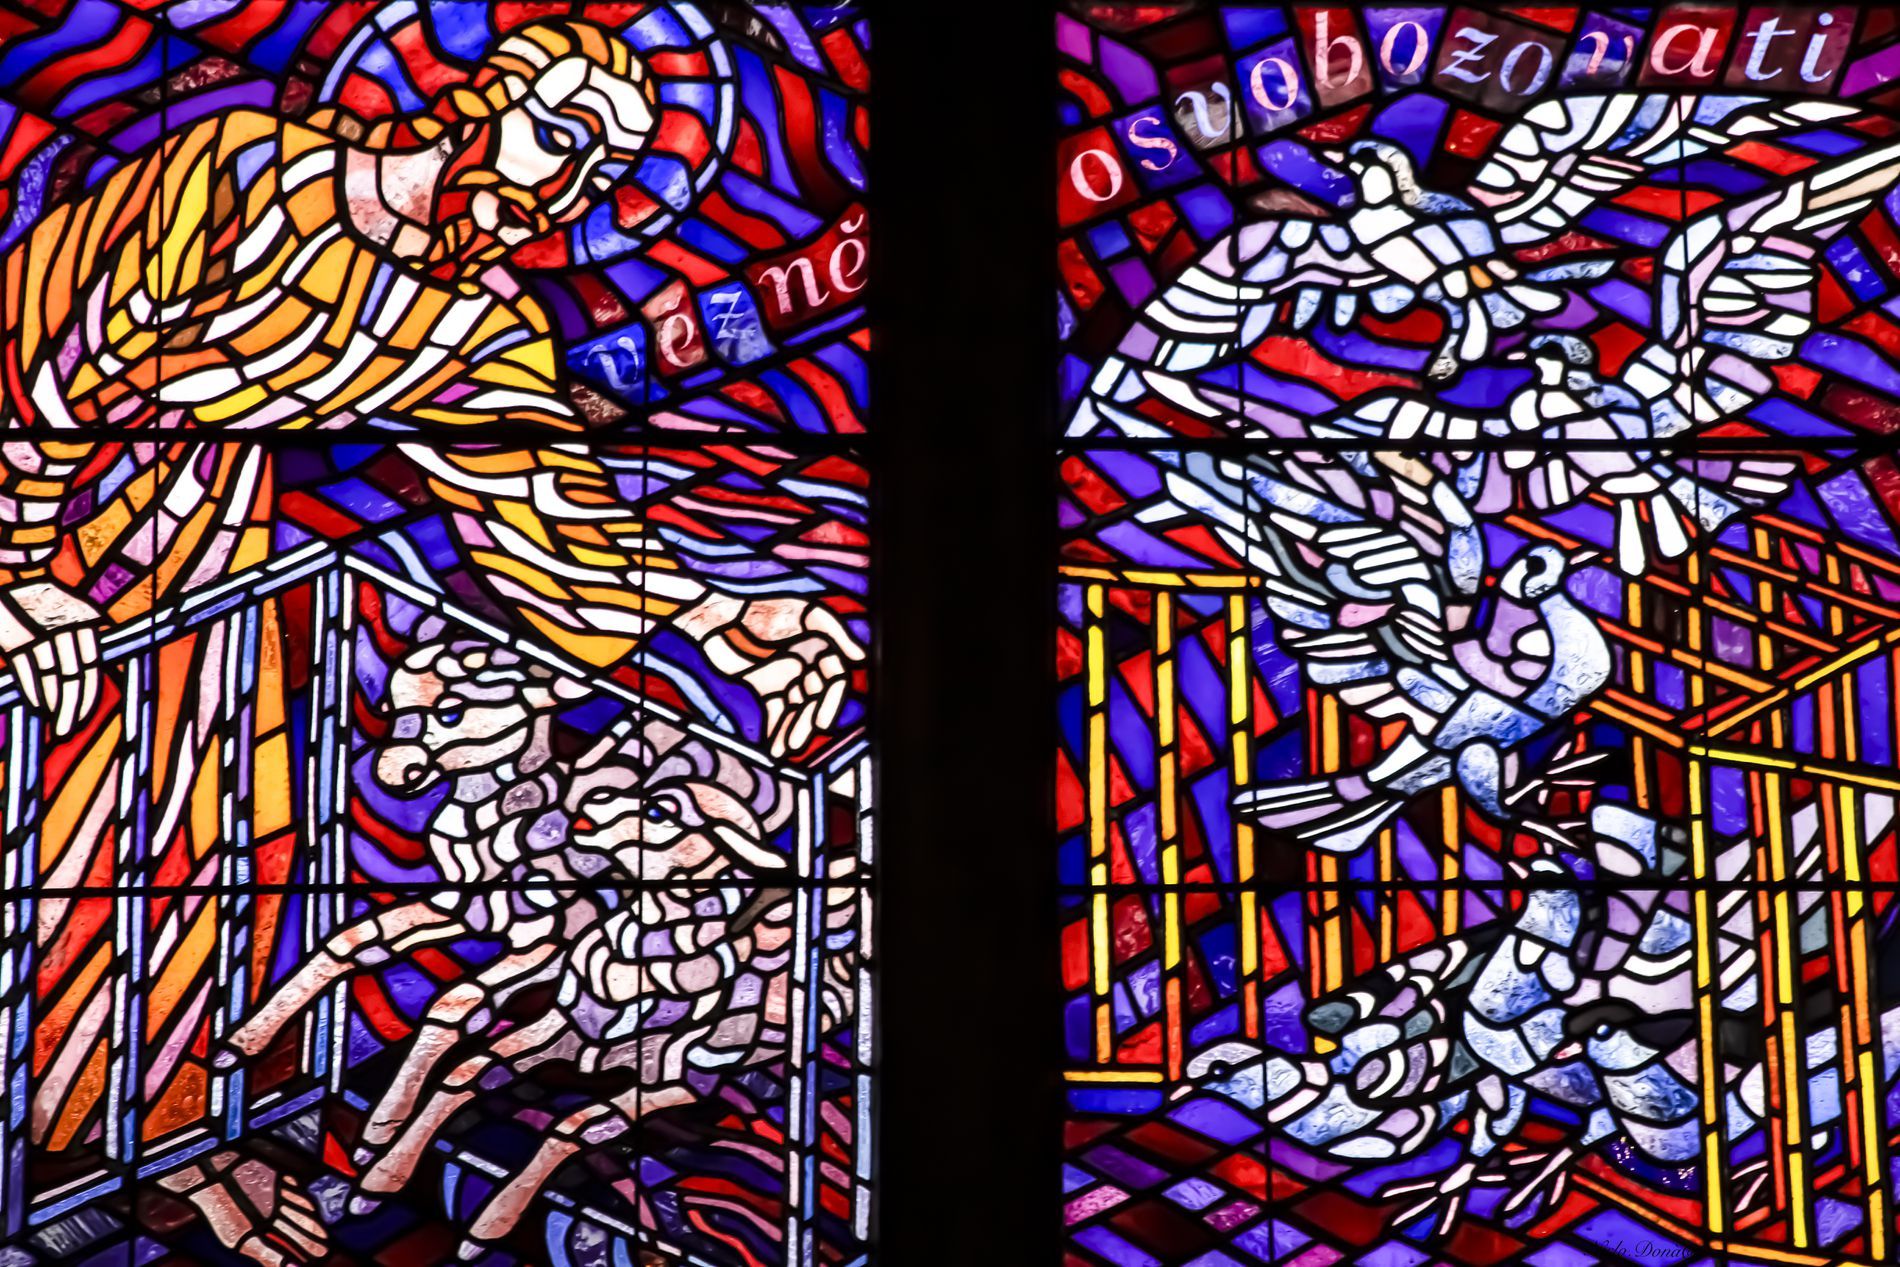
colored window
Image of a stained glass window, showing human and animal figures and symbols, in bright colors and black lines, with Czech text overhead.
The scene depicts a stained-glass window displaying human and animal figures and symbols in bright colors and black lines, with Czech text above. The camera angle is frontal, the overall atmosphere is artistic and symbolic, and the colors are bright and warm.
Labels: Art, Stained Glass, Baby, Person
Camera: Canon Canon EOS 6D
Lens: EF70-300mm f/4-5.6 IS USM, Canon EF 70-300mm f/4-5.6 IS USM
Aperture: F5.6
Exposure: 1/200 sec
ISO: 1250
Focal length: 235.0 mm